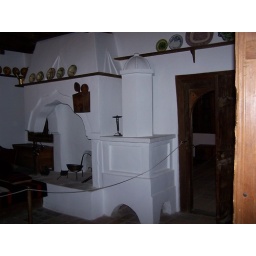
Wealthy merchant's home in Arbanassi (Eating area and fireplace with heating unit which heated bedroom next door)